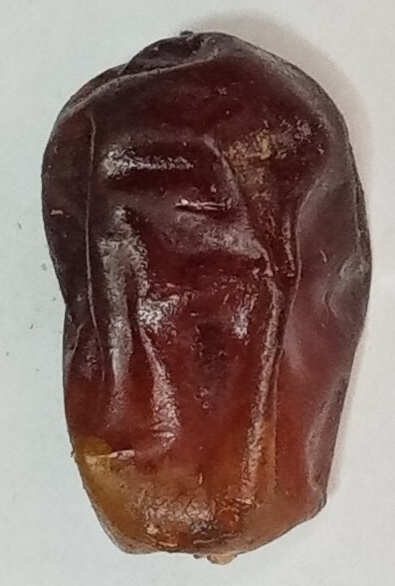
Variety: aseel
Size: large
Grade: grade-1